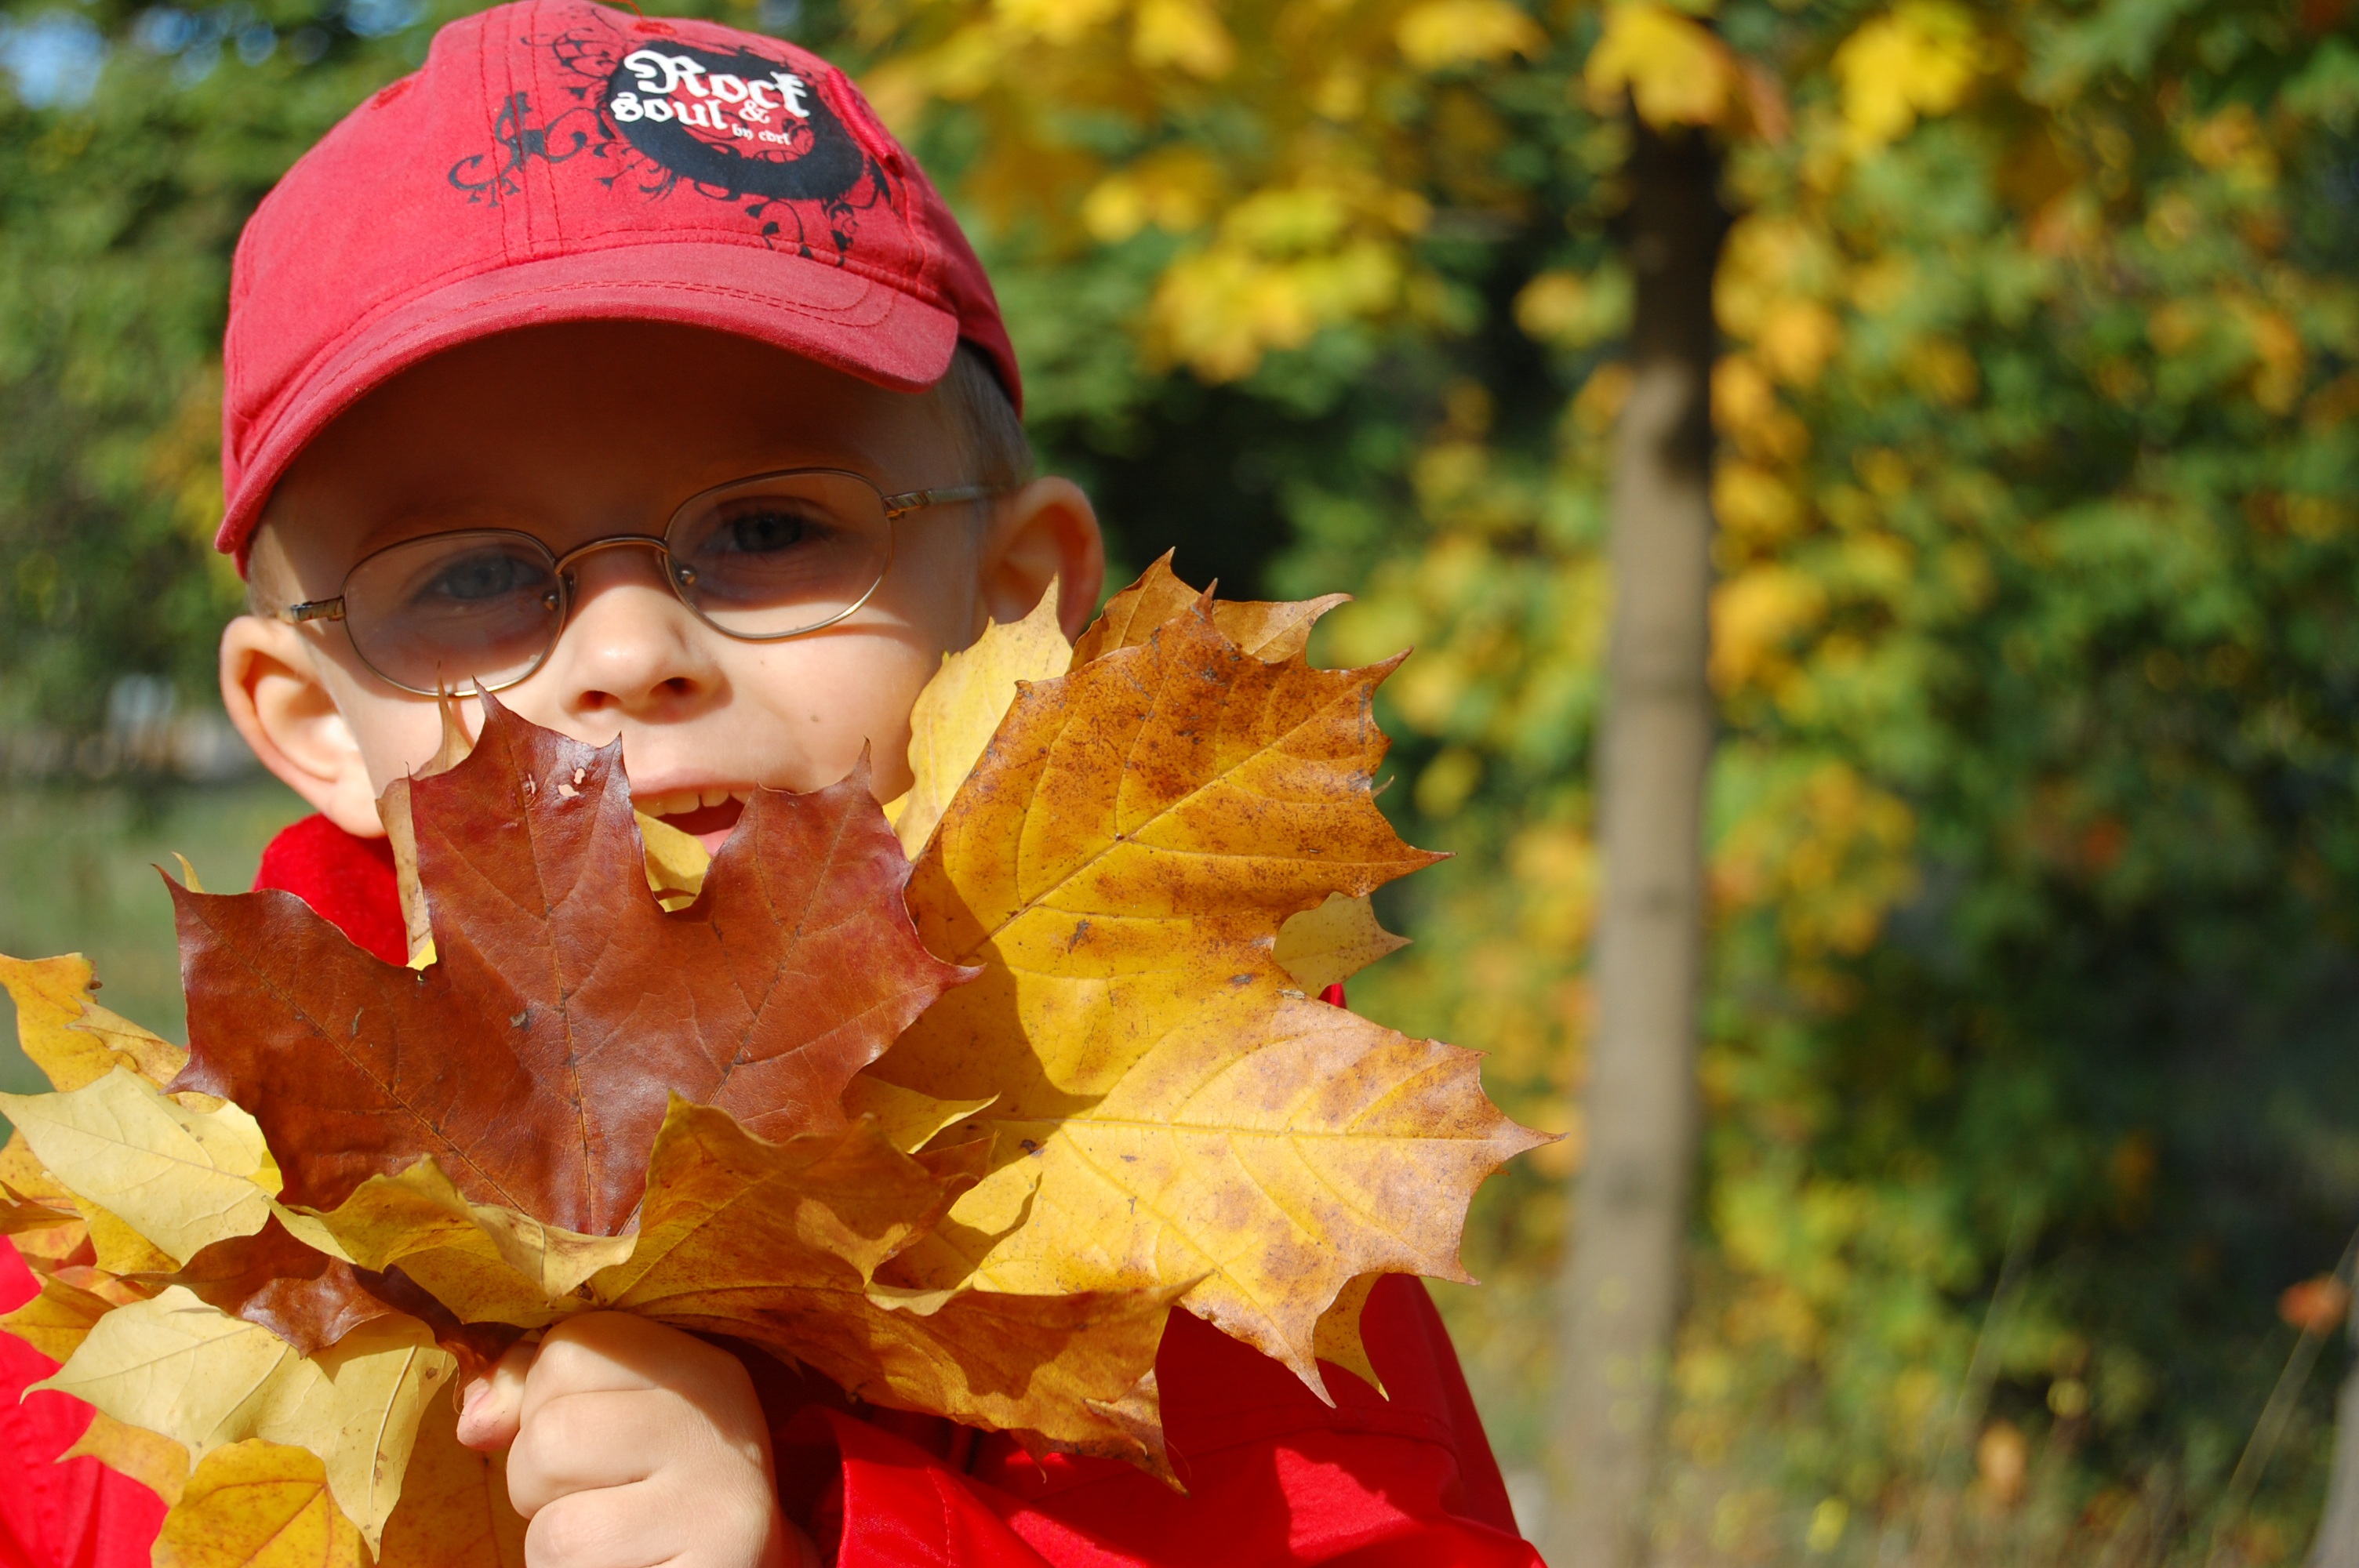
tree, nature, plant, leaf, flower, boy, foliage, spring, red, color, autumn, park, child, yellow, season, joy